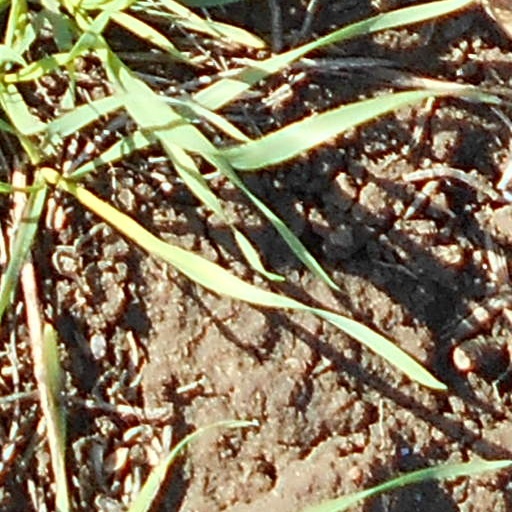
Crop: wheat